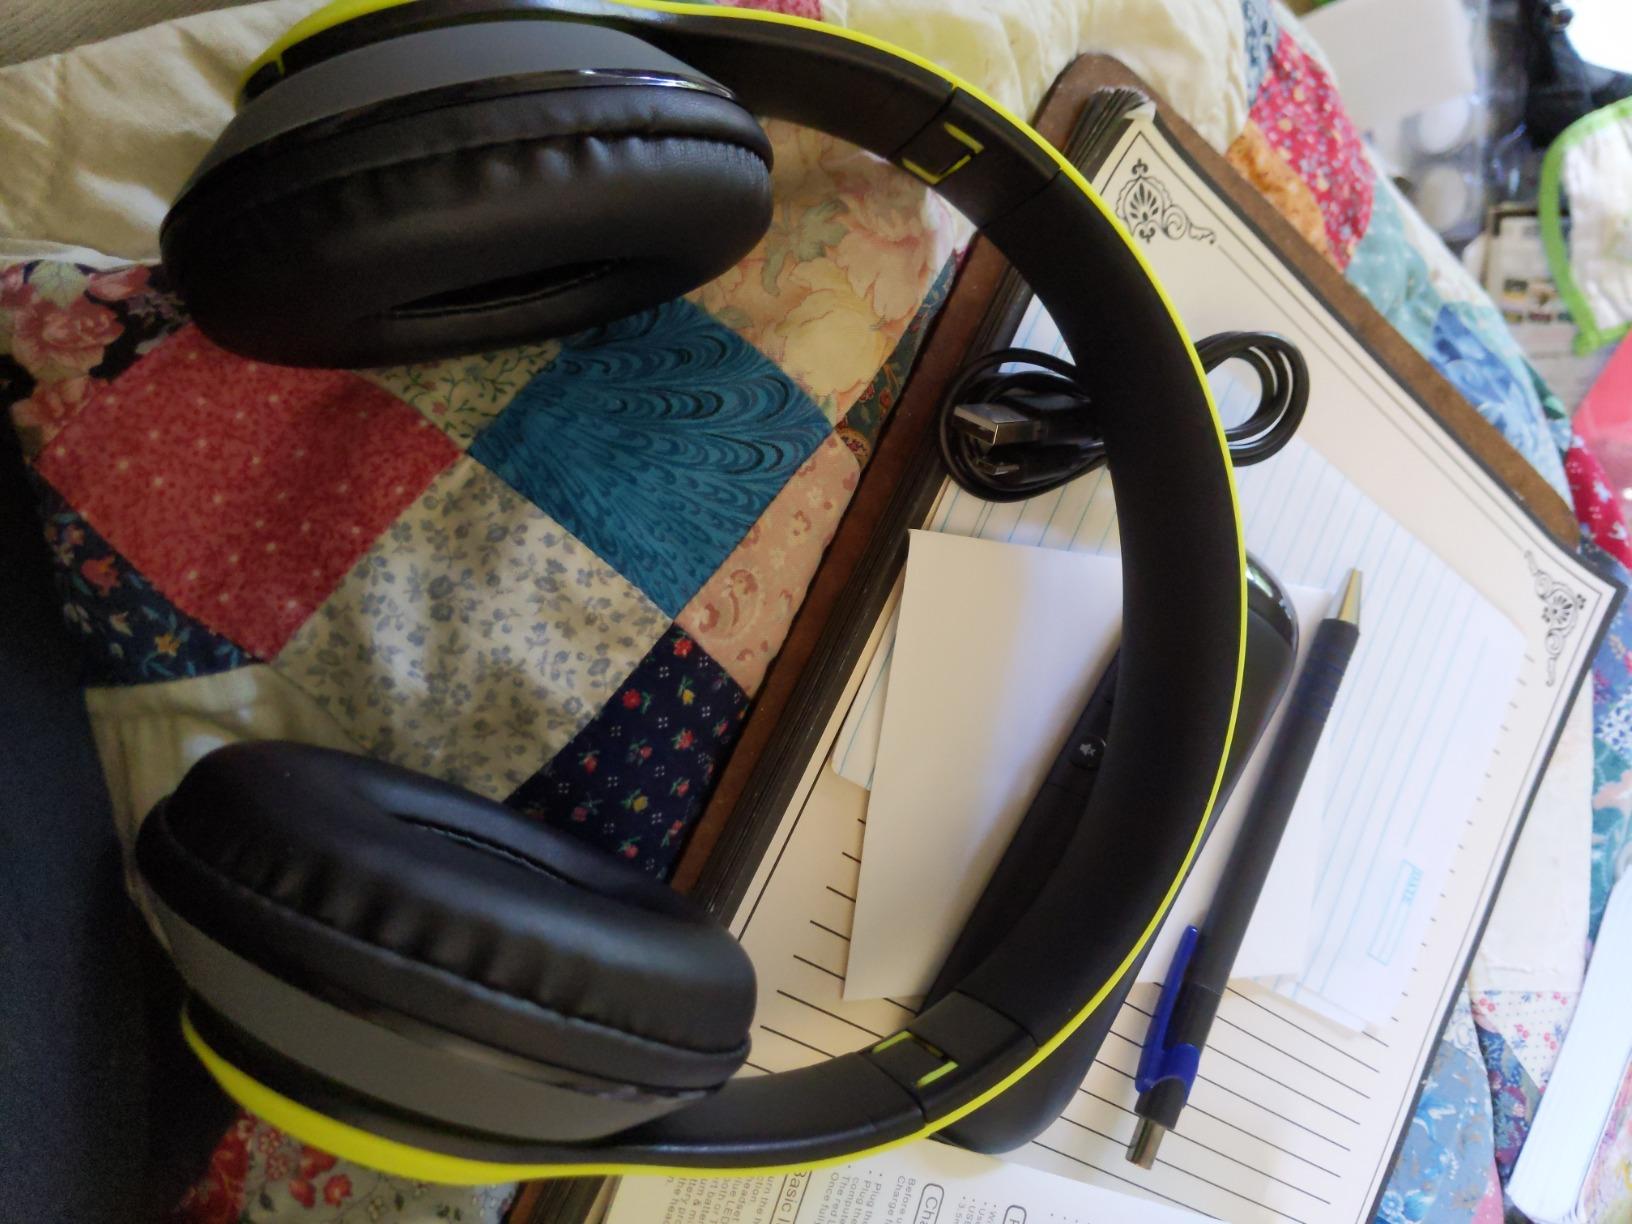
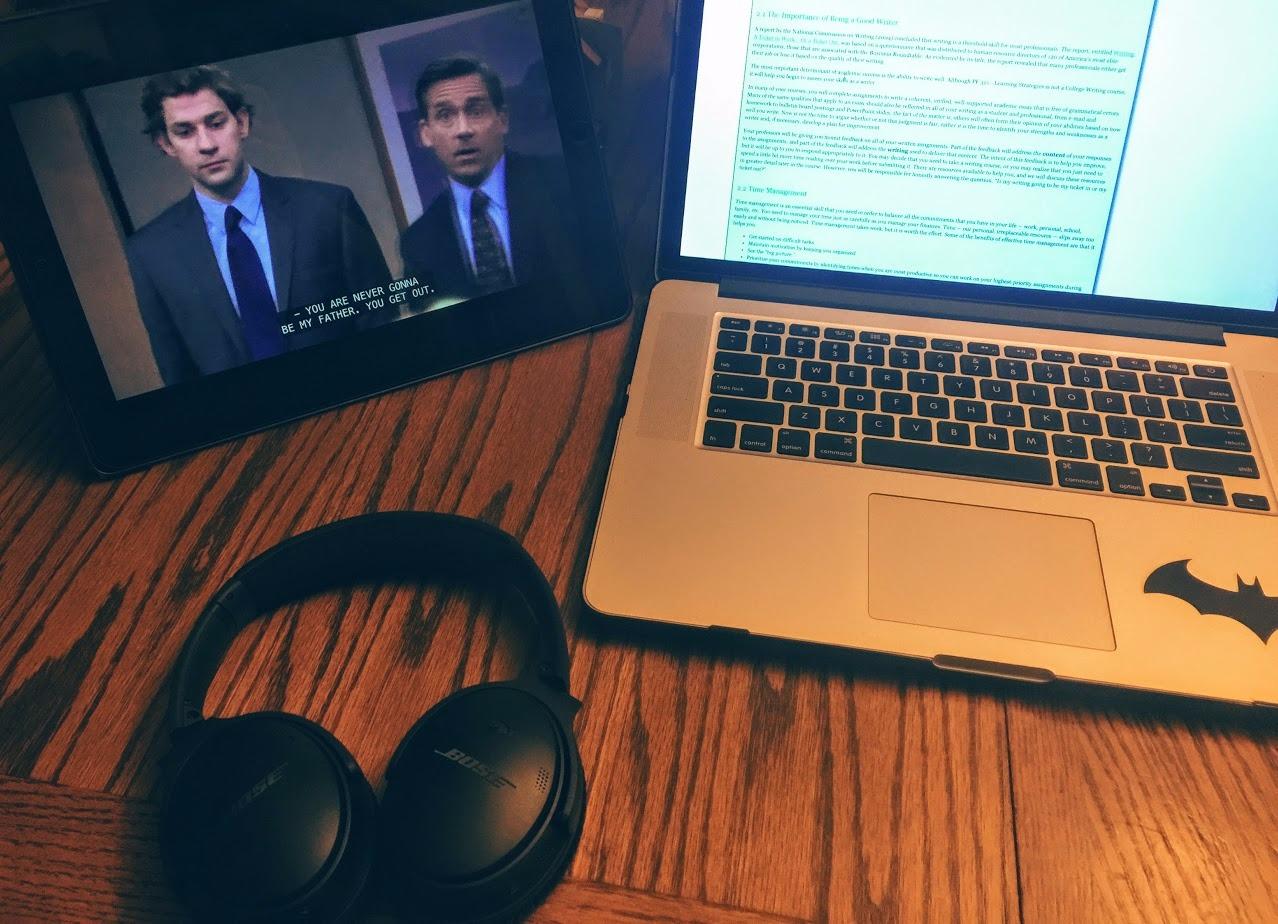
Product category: headphones
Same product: no